Self Esteem (musician)

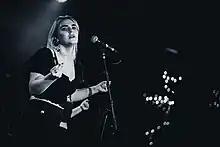
Taylor in January 2020

Tracks for the Self Esteem debut album "Compliments Please" were recorded from January to September 2018, and Taylor signed a solo deal with Fiction Records in April 2018. During the period of recording she played live at Latitude, Tramlines and a sold out show at Omeara Theatre London, followed by an eight-show UK tour in autumn 2018. The first single "Wrestling" was released in July 2018 followed by "Rollout" in September 2018, "The Best" in January 2019 and "Girl Crush" in February 2019. "Compliments Please" was released on 1 March 2019 on Fiction Records. It was well received critically, with an average rating of 80/100 according to Metacritic. A deluxe version was released in October 2019 with an additional track "Rooms". In March 2019 Self Esteem completed an 11-date UK tour in support of the album release and played at UK festivals including Glastonbury, British Summer Time and Latitude. In December 2019 she released a standalone single, "All I Want for Christmas Is a Work Email", recorded at Abbey Road Studios.